Homelessness in Oregon

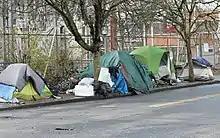
An encampment in Lloyd District neighborhood of Portland in 2020.

In 2016, a report from the Department of Housing and Urban Development (HUD) revealed that the U.S. state of Oregon had an estimated homeless population of 13,238 with about 60.5% of these people still unsheltered. In 2017, these numbers were even higher. As of January 2017, Oregon has an estimated 13,953 individuals experiencing homelessness. Of this homeless population, 1,083 are family households, 1,251 are veterans, 1,462 are unaccompanied young adults (aged 18–24), and 3,387 are individuals experiencing chronic homelessness. As of 2022, 17,959 people total experienced homelessness in Oregon, with 2,157 individuals being youth under 18, 6,671 being female, 10,931 being male, and 131 being transgender. Also among the 17,959 total homeless in 2022, 15,876 were Non-Hispanic/Non-Latino, 2,083 were Hispanic/Latino, 13,960 were white, 1,172 were Black, African American, or African, 101 were Asian or Asian American, 880 were Native American, and those of multiple race were 1,619. Oregon has seen an increase in its total homeless population consistently every year since 2010. In last three years specifically Oregon has seen a 98.5% increase 2021-2022, 22.5% increase 2020-2021, and a 13.1% increase 2019-2020.